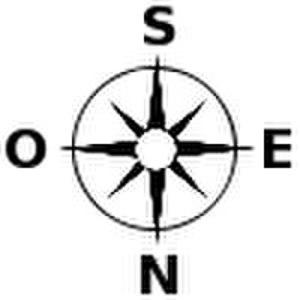
boussole avec nord et sud inversés
Les règles du Mah-jong Jilin sont des règles alternatives aux règles du Mah-jong habituelles.